Parramatta railway station

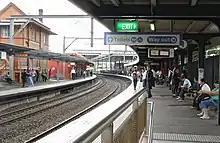
Platform 1, with the original station buildings

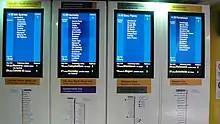
Indicator boards in 2011

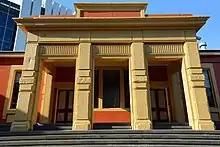
Southern entrance

Parramatta station connects with the Parramatta Square light rail station on the L4 Westmead & Carlingford Line.